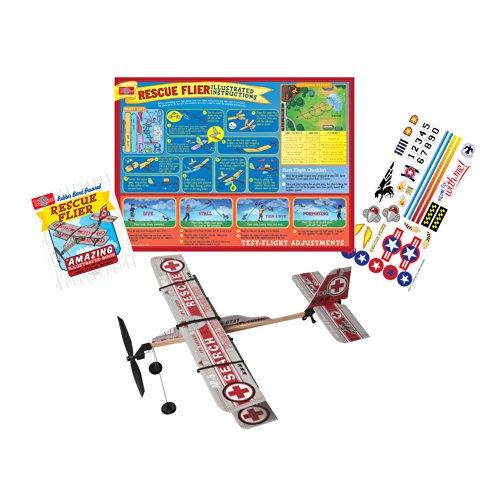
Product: T.S. Shure Rubber Band Powered Rescue Flier Model Plane Kit
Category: Toys & Games | Learning & Education
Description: The Rescue Flier plane has a 17 inch Wing Span and flies over 30 feet.
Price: $9.99
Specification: ProductDimensions:4.8x1.4x12.8inches|ItemWeight:5.6ounces|ShippingWeight:5.6ounces(Viewshippingratesandpolicies)|DomesticShipping:ItemcanbeshippedwithinU.S.|InternationalShipping:ThisitemcanbeshippedtoselectcountriesoutsideoftheU.S.LearnMore|ASIN:B00JM3VEE2|Itemmodelnumber:5018|Manufacturerrecommendedage:6-15years